Um El Faroud

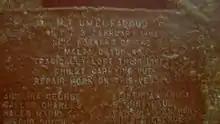
Plaque on the shipwreck commemorating the explosion

The ship was built in 1969 at Smith Dock Co. Ltd, Middlesbrough, England and was owned by the General National Maritime Transport Company, Tripoli (GNMTC). She was assessed at and . She had been operating between Italy and Libya carrying refined fuel up to 1 February 1995. On 3 February 1995 she was docked at No.3 Dock of Malta dry docks. During the night of 3 February an explosion occurred in No.3 centre tank, killing nine shipyard workers. The vessel suffered structural deformation and, following inspection and survey, was considered a total write-off. She occupied the dock in the harbor of Valletta for three years until 1998, when it was decided that the best option to utilize her remaining value was to tow her to sea and scuttle her as an artificial reef.